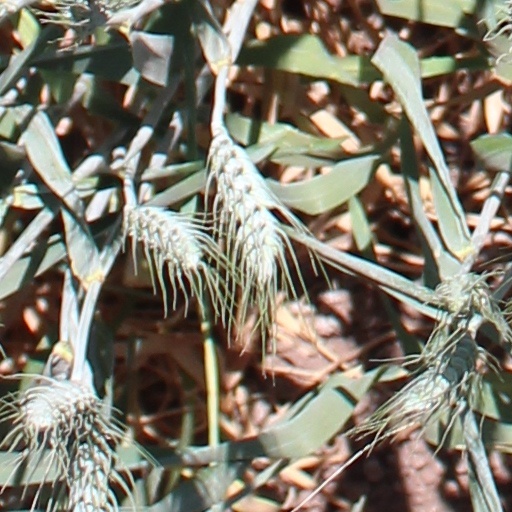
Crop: wheat